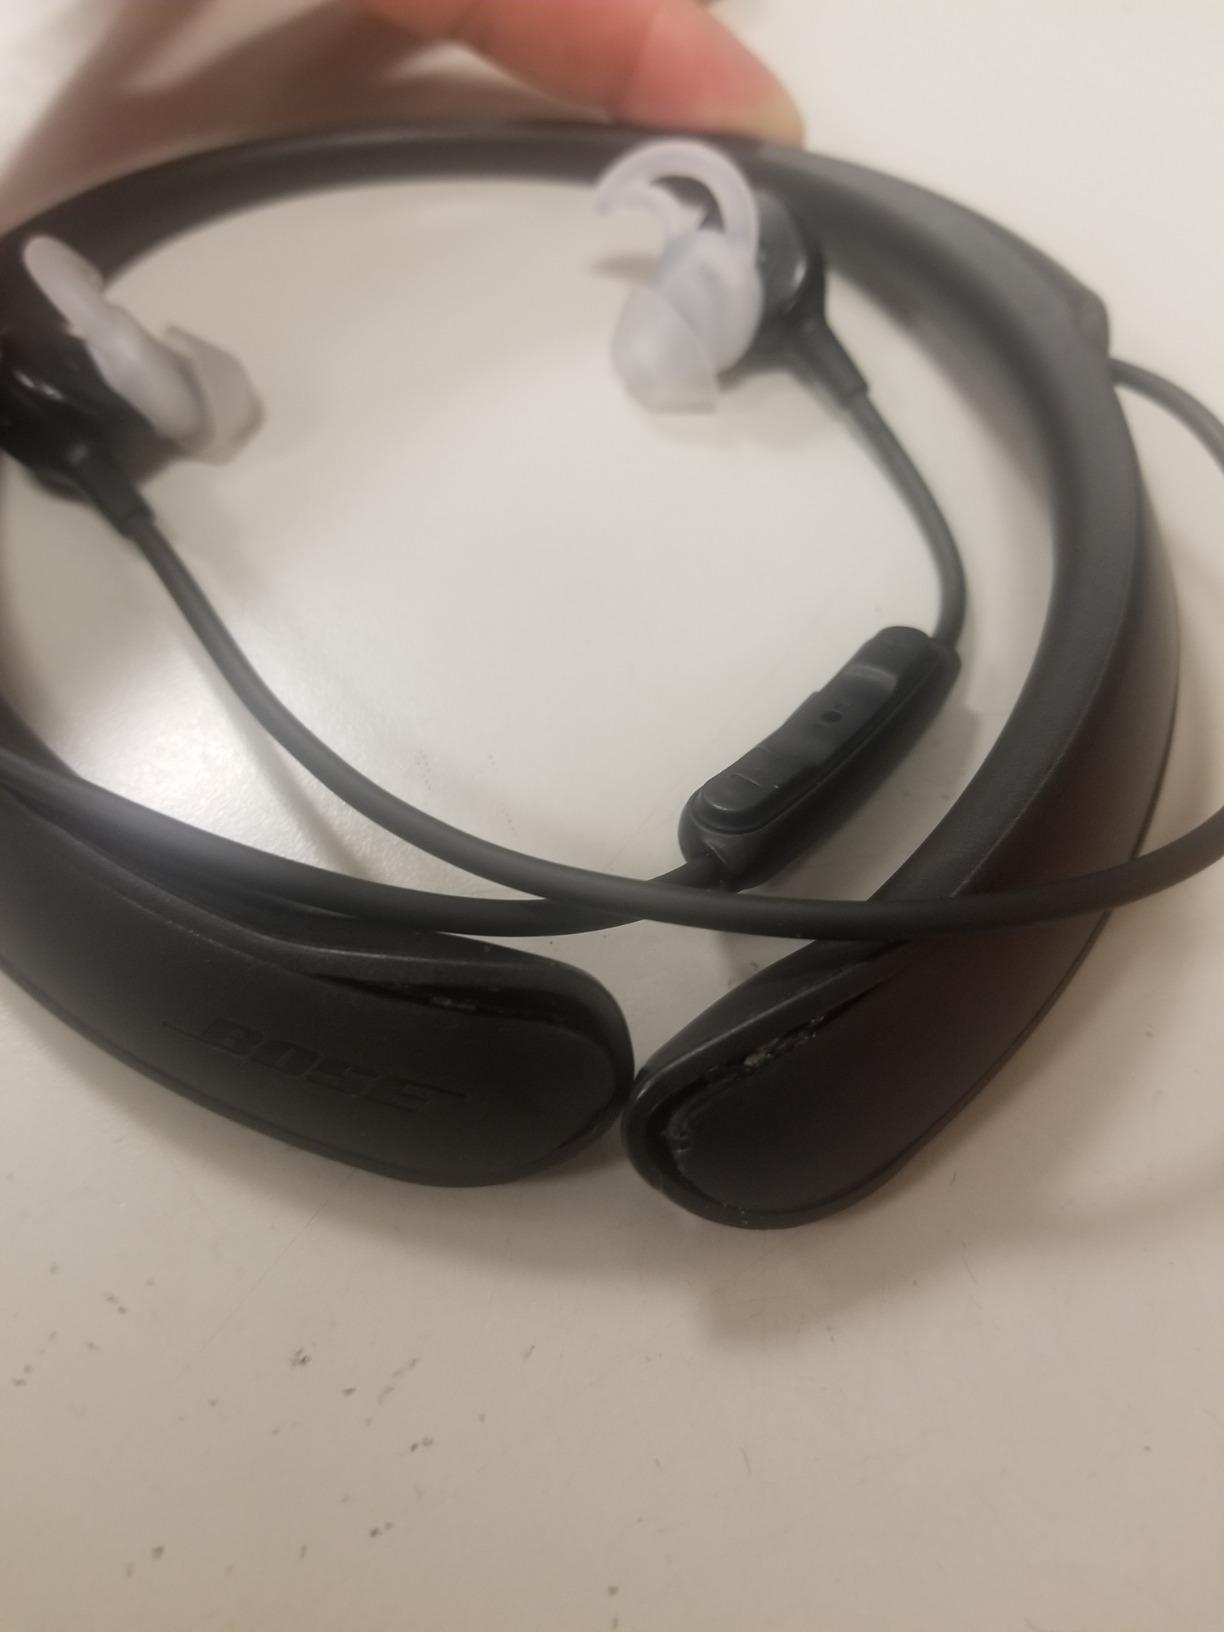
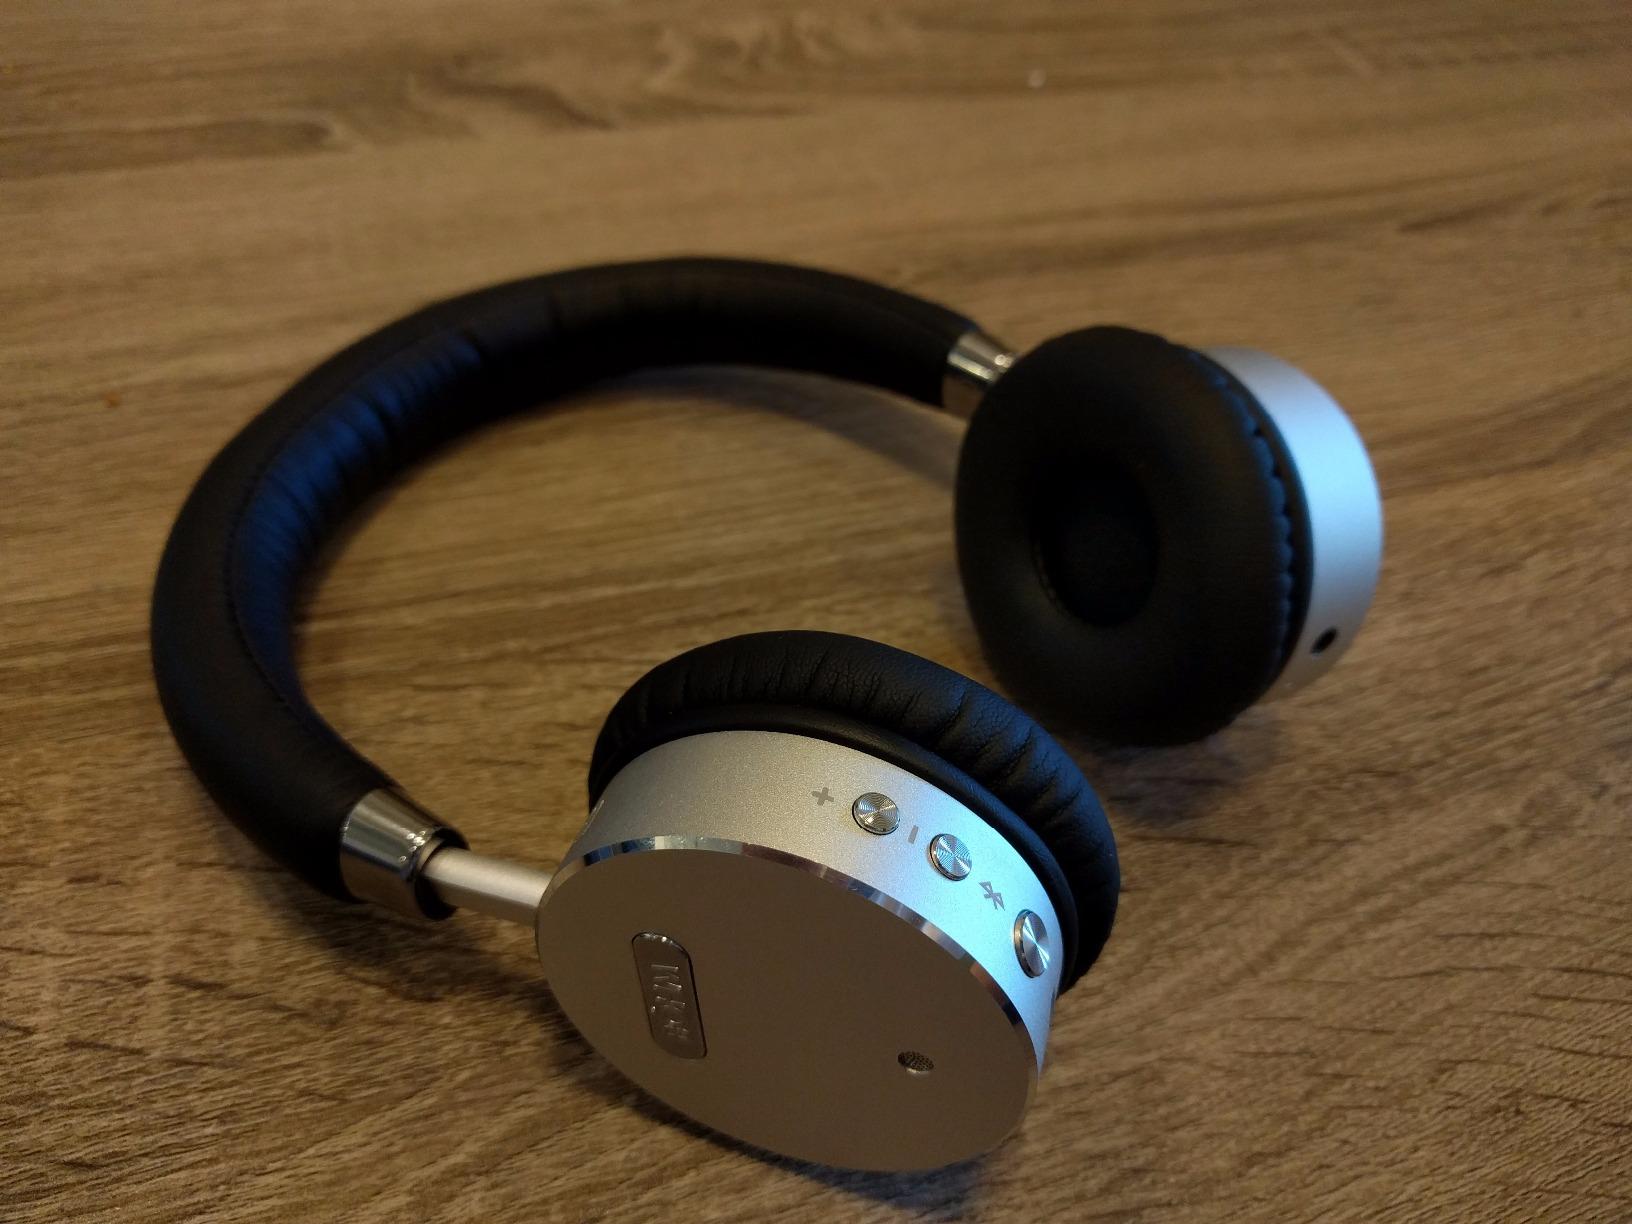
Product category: headphones
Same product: no